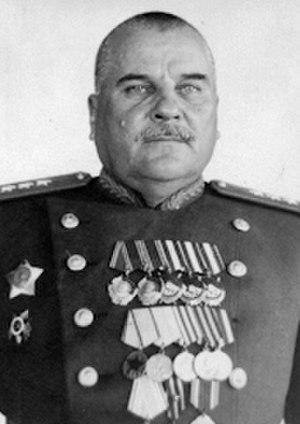
Vassili Ivanovitch Chvetsov était un officier supérieur soviétique.